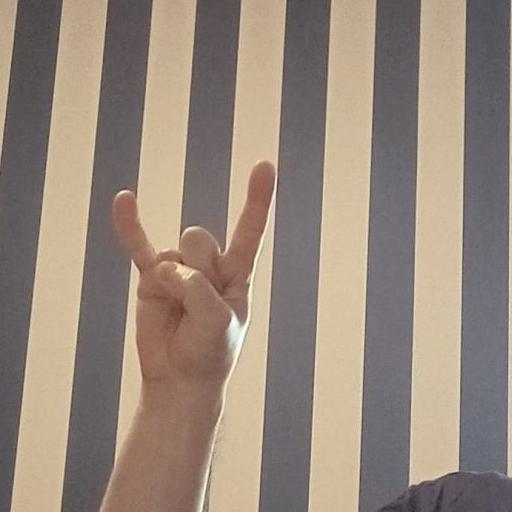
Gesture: rock